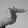
ASL letter: T